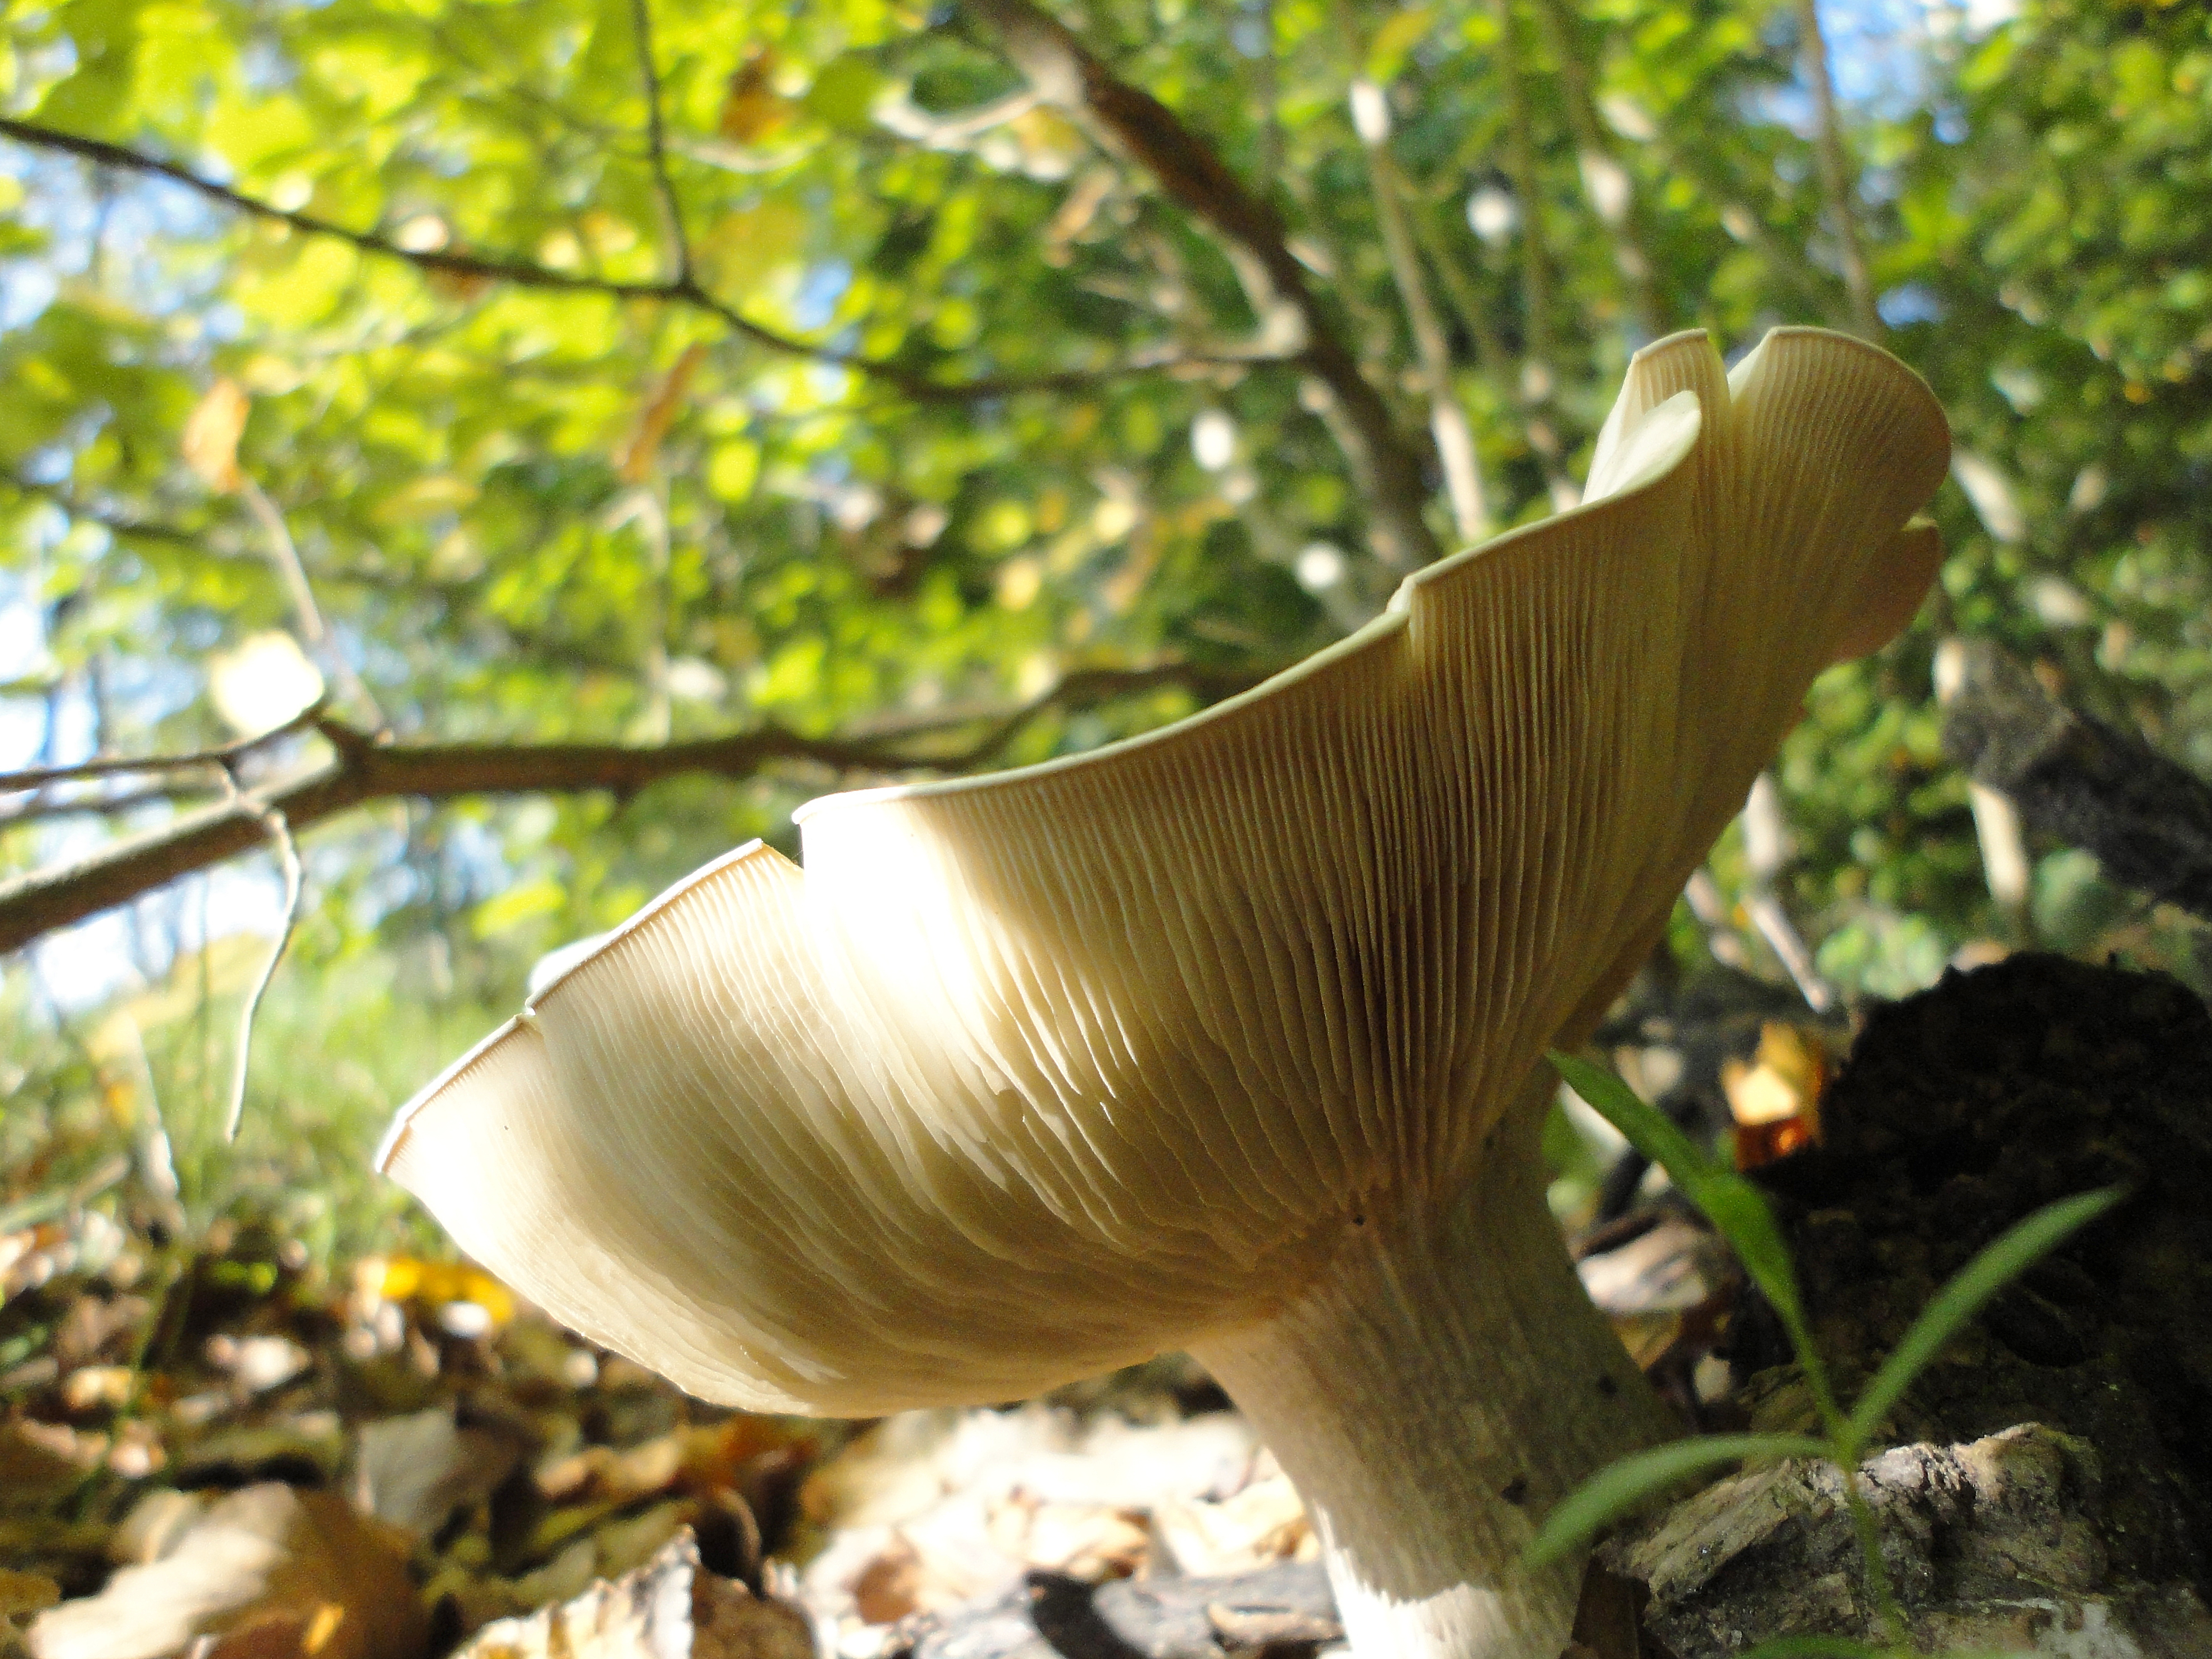
tree, nature, forest, leaf, flower, wildlife, autumn, botany, mushroom, flora, fauna, fungus, toxic, woodland, habitat, bolete, forest mushroom, back light, lamellar, oyster mushroom, penny bun, pleurotus eryngii